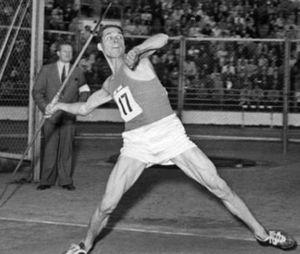
Soini Nikkinen est un athlète finlandais spécialiste du lancer du javelot.